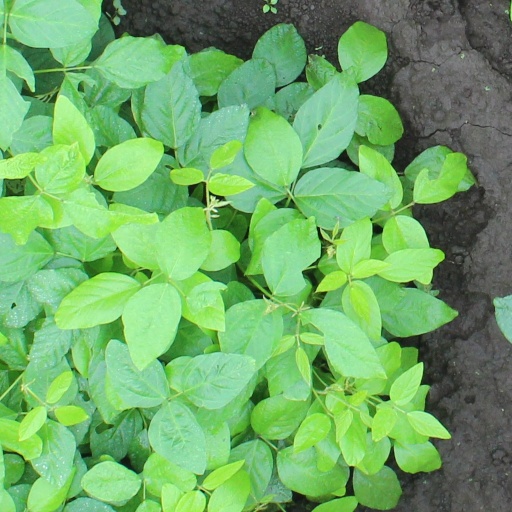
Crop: soybean